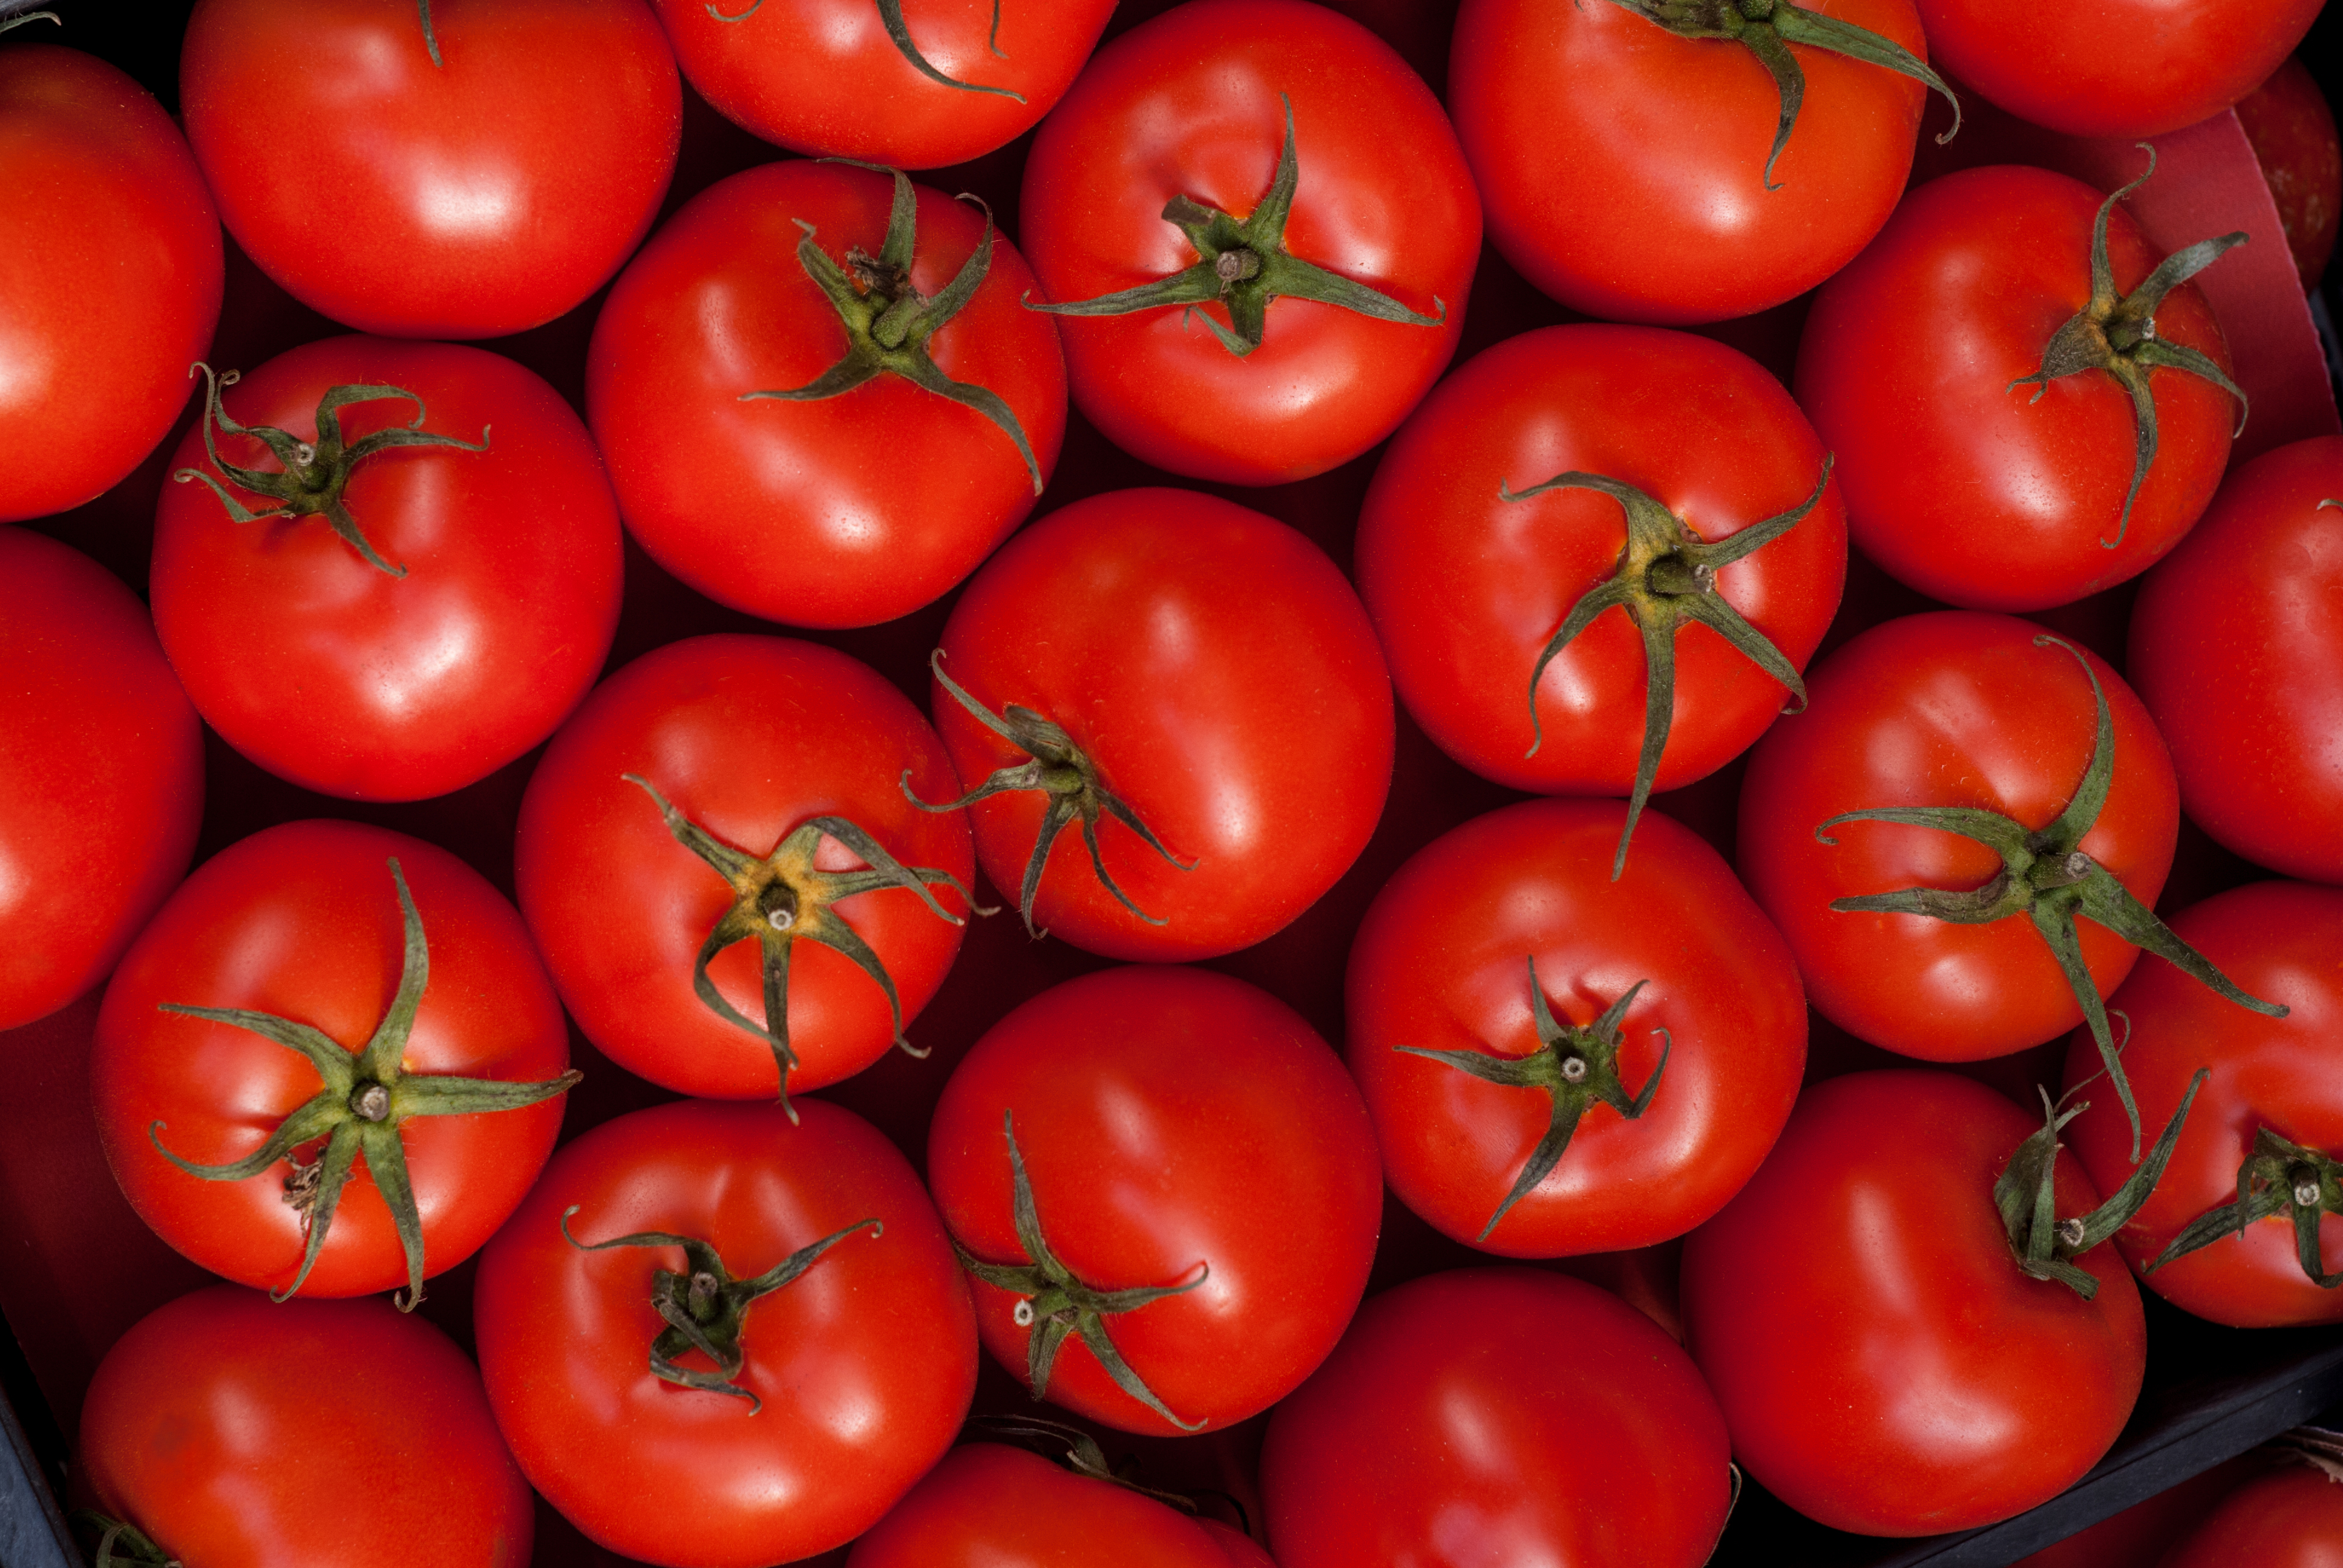
pattern, fresh, food, background, organic, healthy, red, vegetable, tomato, vegetarian, wallpaper, nature, natural, color, texture, ripe, design, summer, ingredient, vitamin, garden, graphic, green, raw, colorful, agriculture, diet, vegan, nutrition, plant, tasty, juicy, market, top view, group, tomatoes, harvest, view, above, delicious, simple, season, freshness, vegetables, leaf, health, farm, healthy food, whole food, local food, natural foods, produce, vegan nutrition, plum tomato, bush tomato, cherry tomatoes, fruit, nightshade family, solanum, solanales